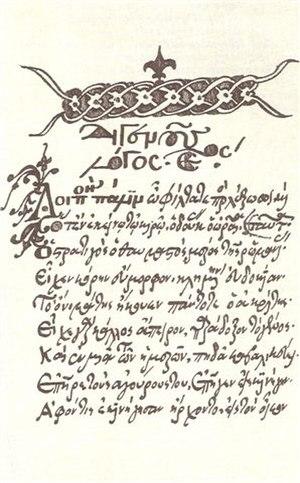
Feuillet d'un manuscrit de l'épopée byzantine de Digenis Akritas. Bibliothèque nationale de Grèce.
Le vers politique, aussi appelé décapentasyllabique est une forme métrique que l’on retrouve dans la poésie grecque populaire et folklorique depuis le Moyen-Âge jusqu’à nos jours. Il s’agit d’un vers iambique de quinze syllabes basé sur l’accent porté sur les mots plutôt que sur la longueur des voyelles.
Le Digénis Akritas est un poème épique qui émergea sans doute au début du XIIᵉ siècle au sein de l'Empire byzantin. Le poème présente le parcours d'un héros aux confins orientaux de l'Empire, à la frontière du monde arabe, sur les rivages de l'Euphrate. Digénis, présenté comme un homme à la stature imposante, serait issu d'une noble byzantine et d'un émir de Syrie. Il lutte contre des animaux, des créatures fantastiques, des amazones, etc. Son nom est lié aux akrites et aux chants akritiques.